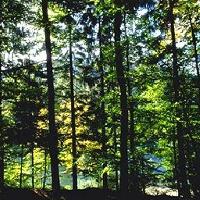
Weather: sun or clear